Sprint (running)

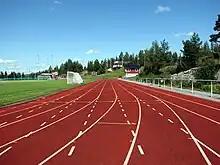
Sprint lanes in Örnsköldsvik, Sweden, as seen from the 100 m starting point

As well as standard foot races, in Ancient Greece there was also a sprint race called the hoplitodromos ('armed "diaulos"'). This required the sprinters to additionally carry a large shield and wear a helmet. Similarly to the diaulos, they ran two stades in length i.e. one stade ending with a 180 degree turn around a post, which led onto the second stade in length back down the track. In the diaulos, each sprinter had an individual post to run around. However, for some hoplitodromos races all of the sprinters ran around a single central post.